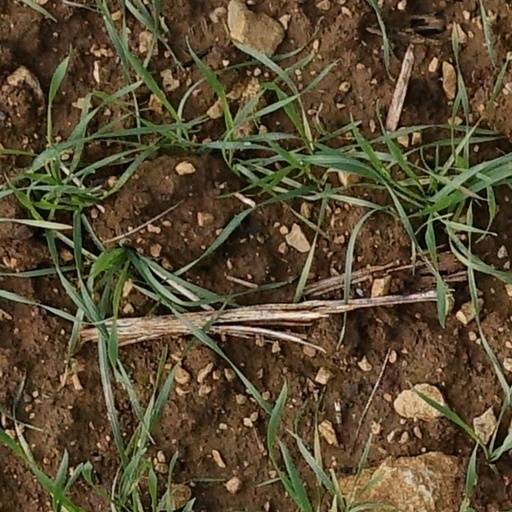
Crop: wheat